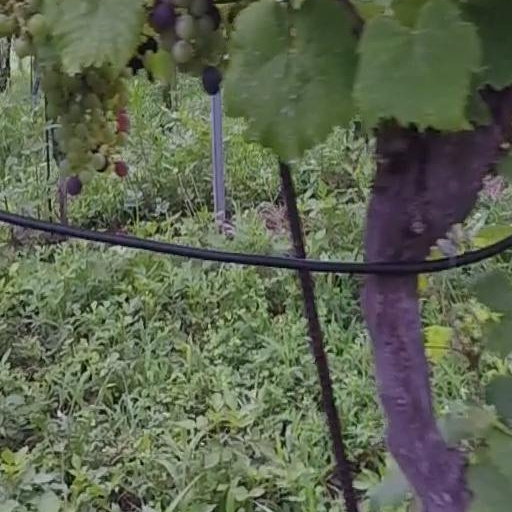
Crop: grape